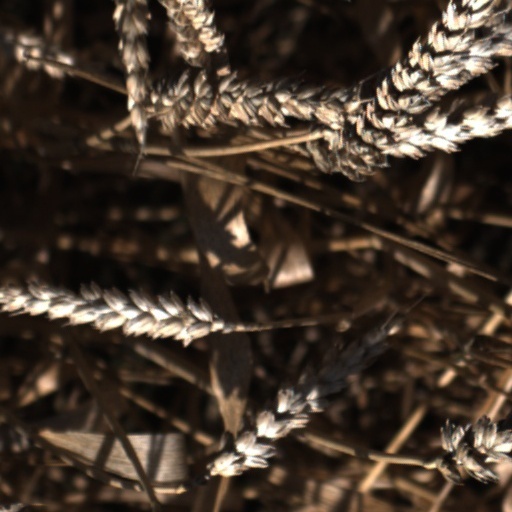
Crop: wheat